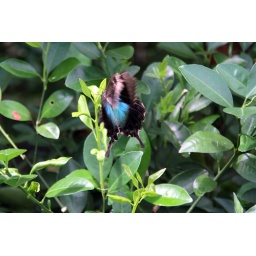
This was taken in the Butterfly Park in Singapore. I don't know the name of the butterfly but I like the blue color of the wings...